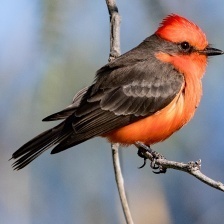
Species: VERMILION FLYCATHER
Scientific name: PYROCEPHALUS OBSCURUS